Psycho Soldier

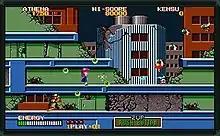
Gameplay screenshot

"Psycho Soldier" is an action sidescroller. Rocks and other destructible objects sometimes hold power-ups. Players utilize a special force known as "Psycho Energy" to perform a number of attacks, including creating a shield of rotating spheres around the character's body to protect them. The amount of Psycho Energy is measured by the energy bar located to the left of the player's available spheres, and can be increased by obtaining certain items. Players can launch the spheres out at enemies and destructible objects at the cost of using one. Depending on how much energy the player has, the spheres may produce a different result when used, such as bouncing around the screen or, when at max energy and swirling at a higher speed around the player, spreading out and destroy everything in their wake at the cost of some power.